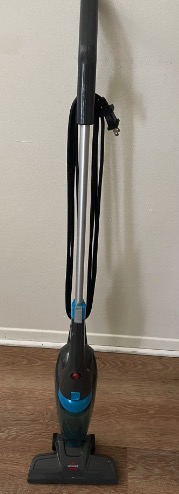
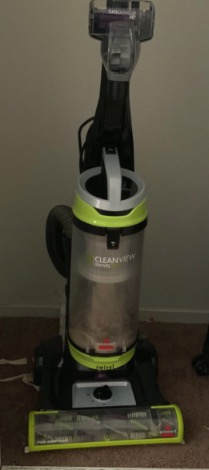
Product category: items_vacuum
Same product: no